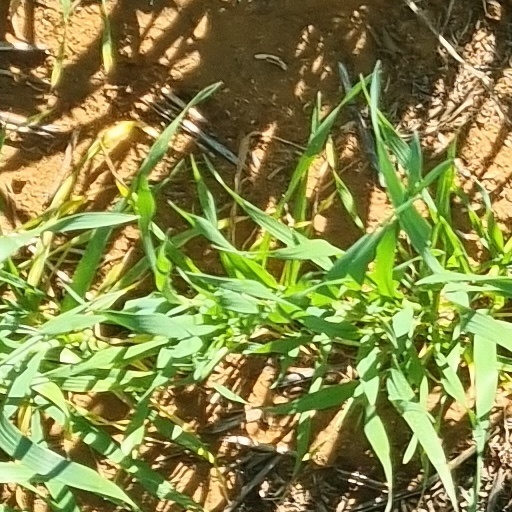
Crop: wheat